Pembroke College, Oxford

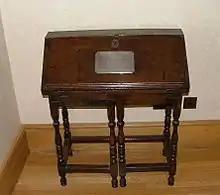
Dr Johnson's desk in Broadgates

Samuel Johnson was one of the college's more famous alumni, though he did not complete his degree (he was later awarded an honorary degree by the University); lack of funds forced him to leave Oxford after about a year and a half. Two of his desks and various other possessions are displayed around the college. He spoke fondly of Pembroke to his death, recalling especially the college's many poets, telling friends that 'we were a nest of singing birds.' James Smithson, whose bequest founded the Smithsonian Institution in Washington, D.C. (despite him never having visited the United States) was an undergraduate at Pembroke, under the name "James Lewis Macie"—he changed his name to that of his natural father after the death of his mother. In addition, Senator J. William Fulbright, who established the Fulbright Program, was a Rhodes Scholar at Pembroke in the 1920s.